Nicky Jam

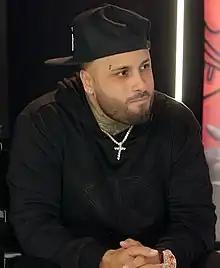
Nicky Jam in 2019

Nick Rivera Caminero (born March 17, 1981), known professionally as Nicky Jam, is an American singer. He is best known for hits such as "X", "Travesuras", "El Perdón", "Hasta el Amanecer", and "El Amante"; the latter three are from his 2017 album "Fénix". He has frequently collaborated with other Latin artists such as Daddy Yankee, J Balvin, Ozuna, Plan B and Anuel AA. While his early music exemplified traditional fast-paced reggaeton, his newer compositions place more emphasis on sung vocals and romantic lyrics.